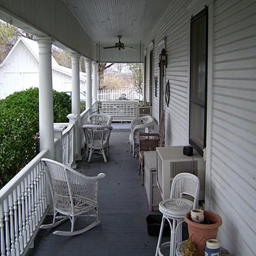
porch of the pretty farmhouse